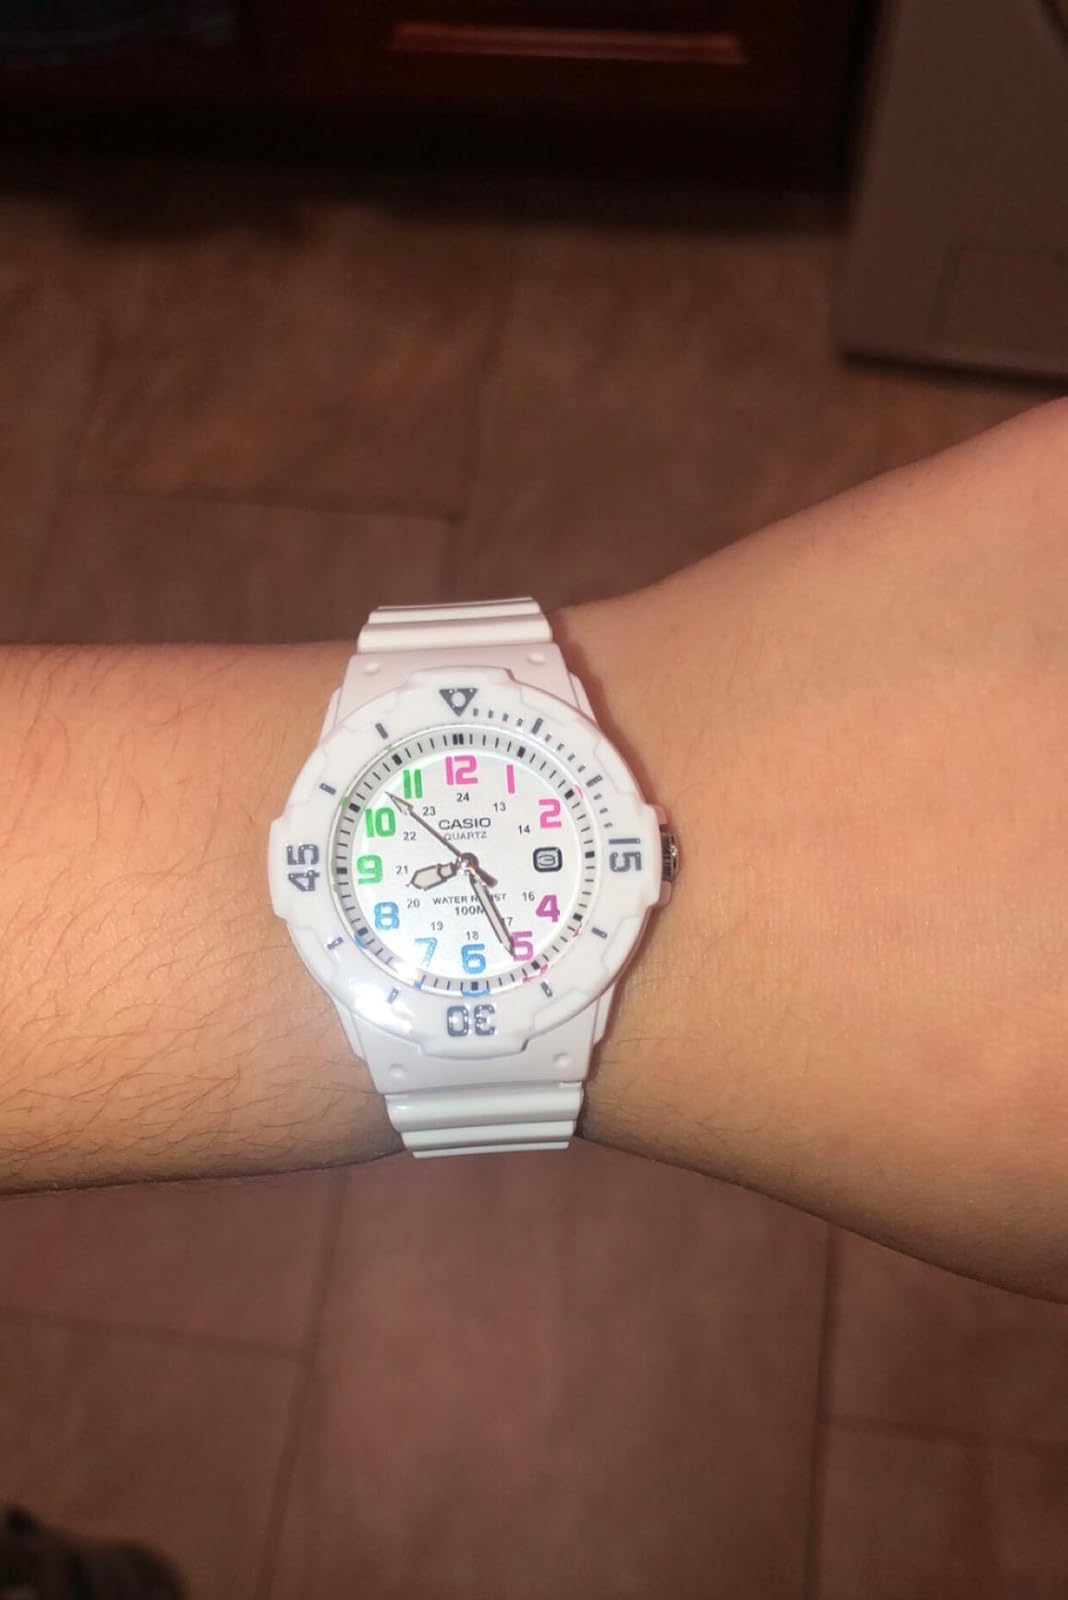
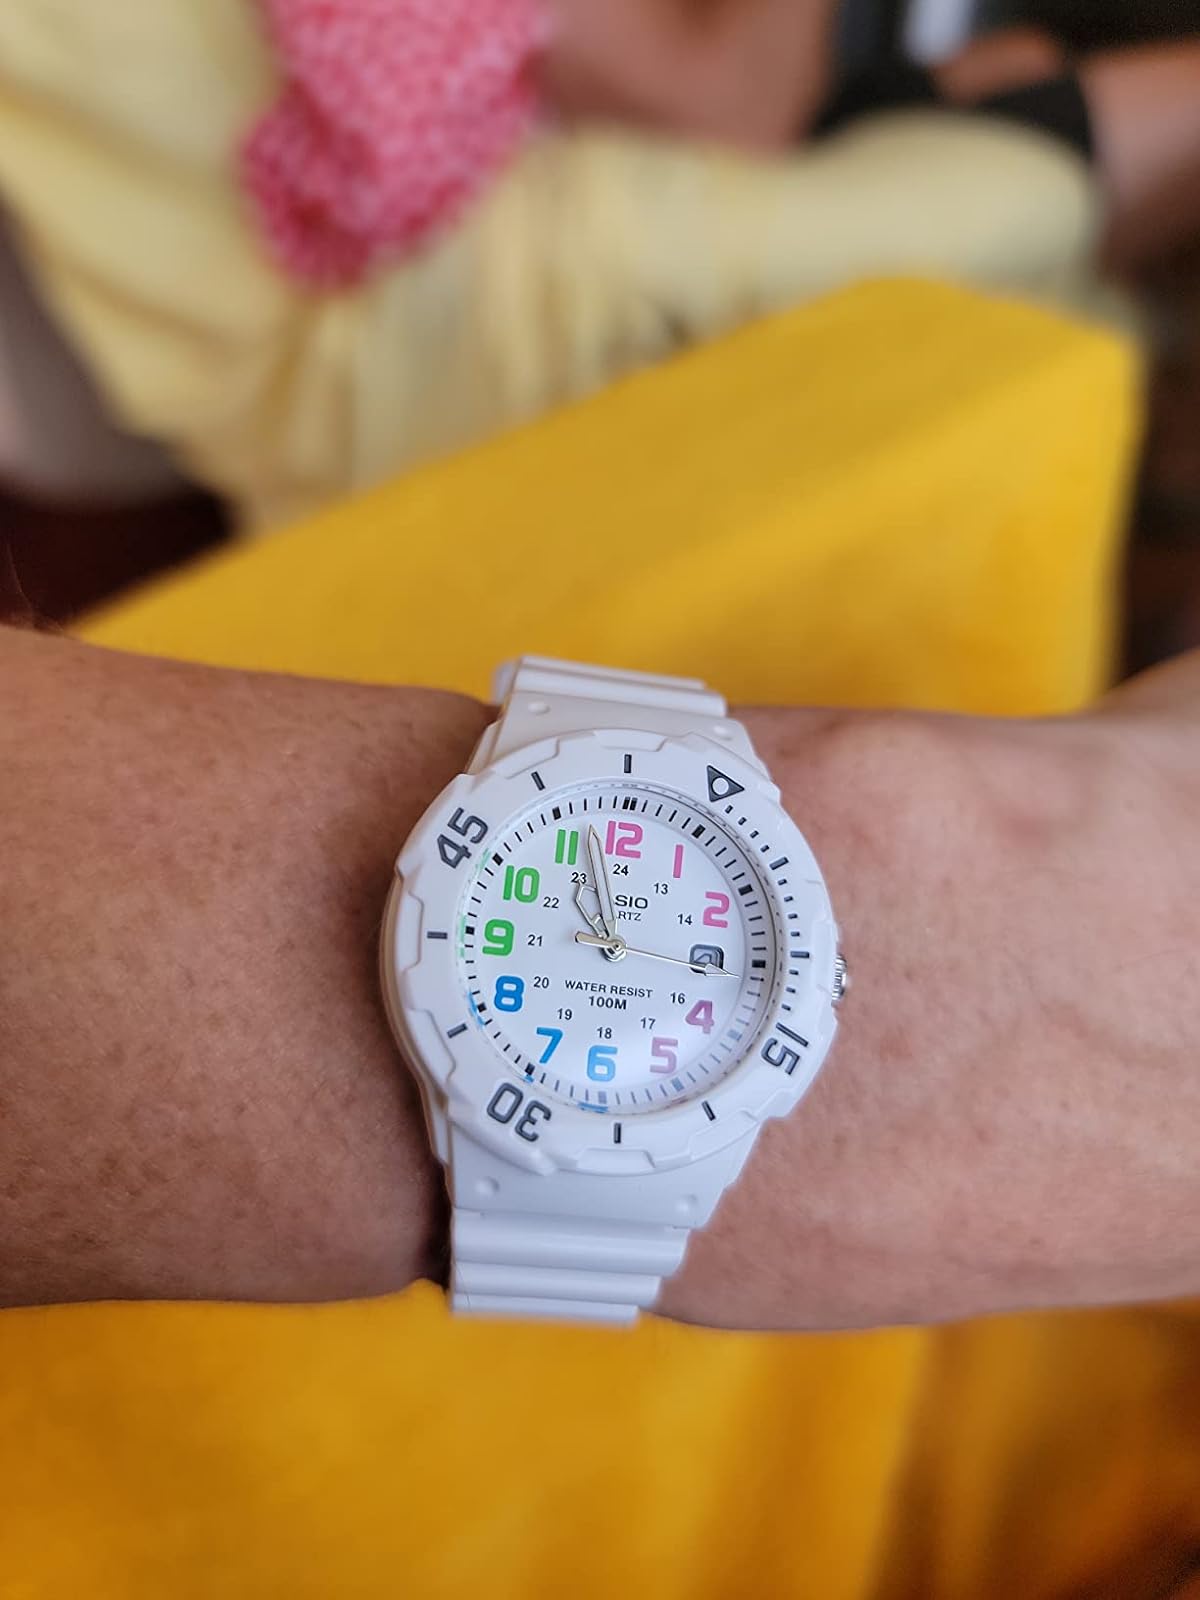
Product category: accessories_watch
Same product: yes